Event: Nepal Earthquake
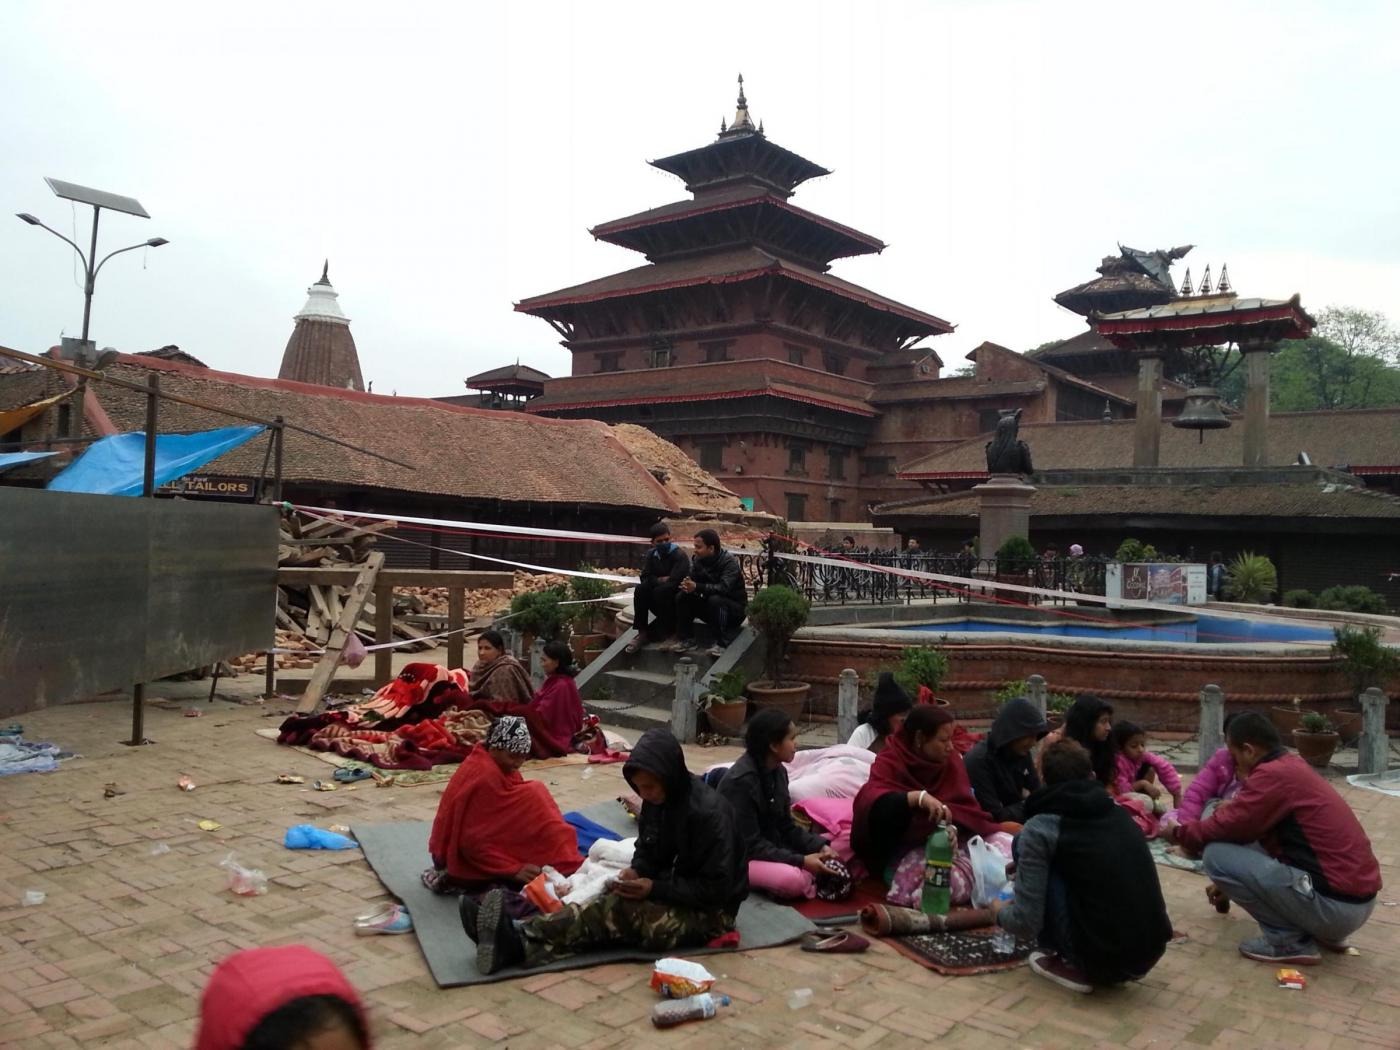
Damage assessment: damage